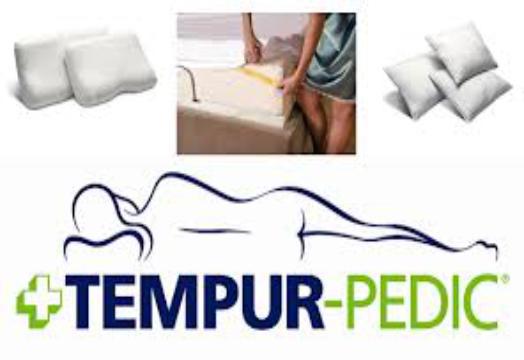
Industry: Necessities